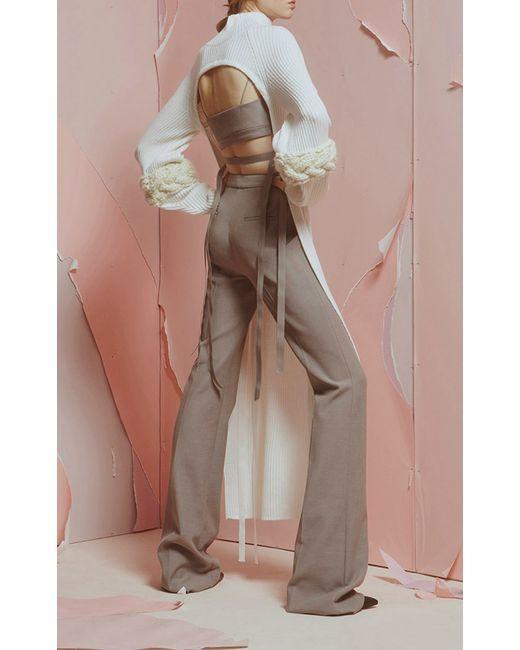
lange Hose mit ausgefallenem Design-Shirt für Damen